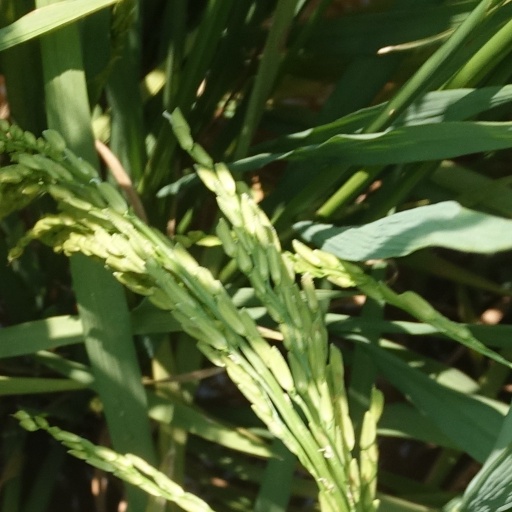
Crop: rice